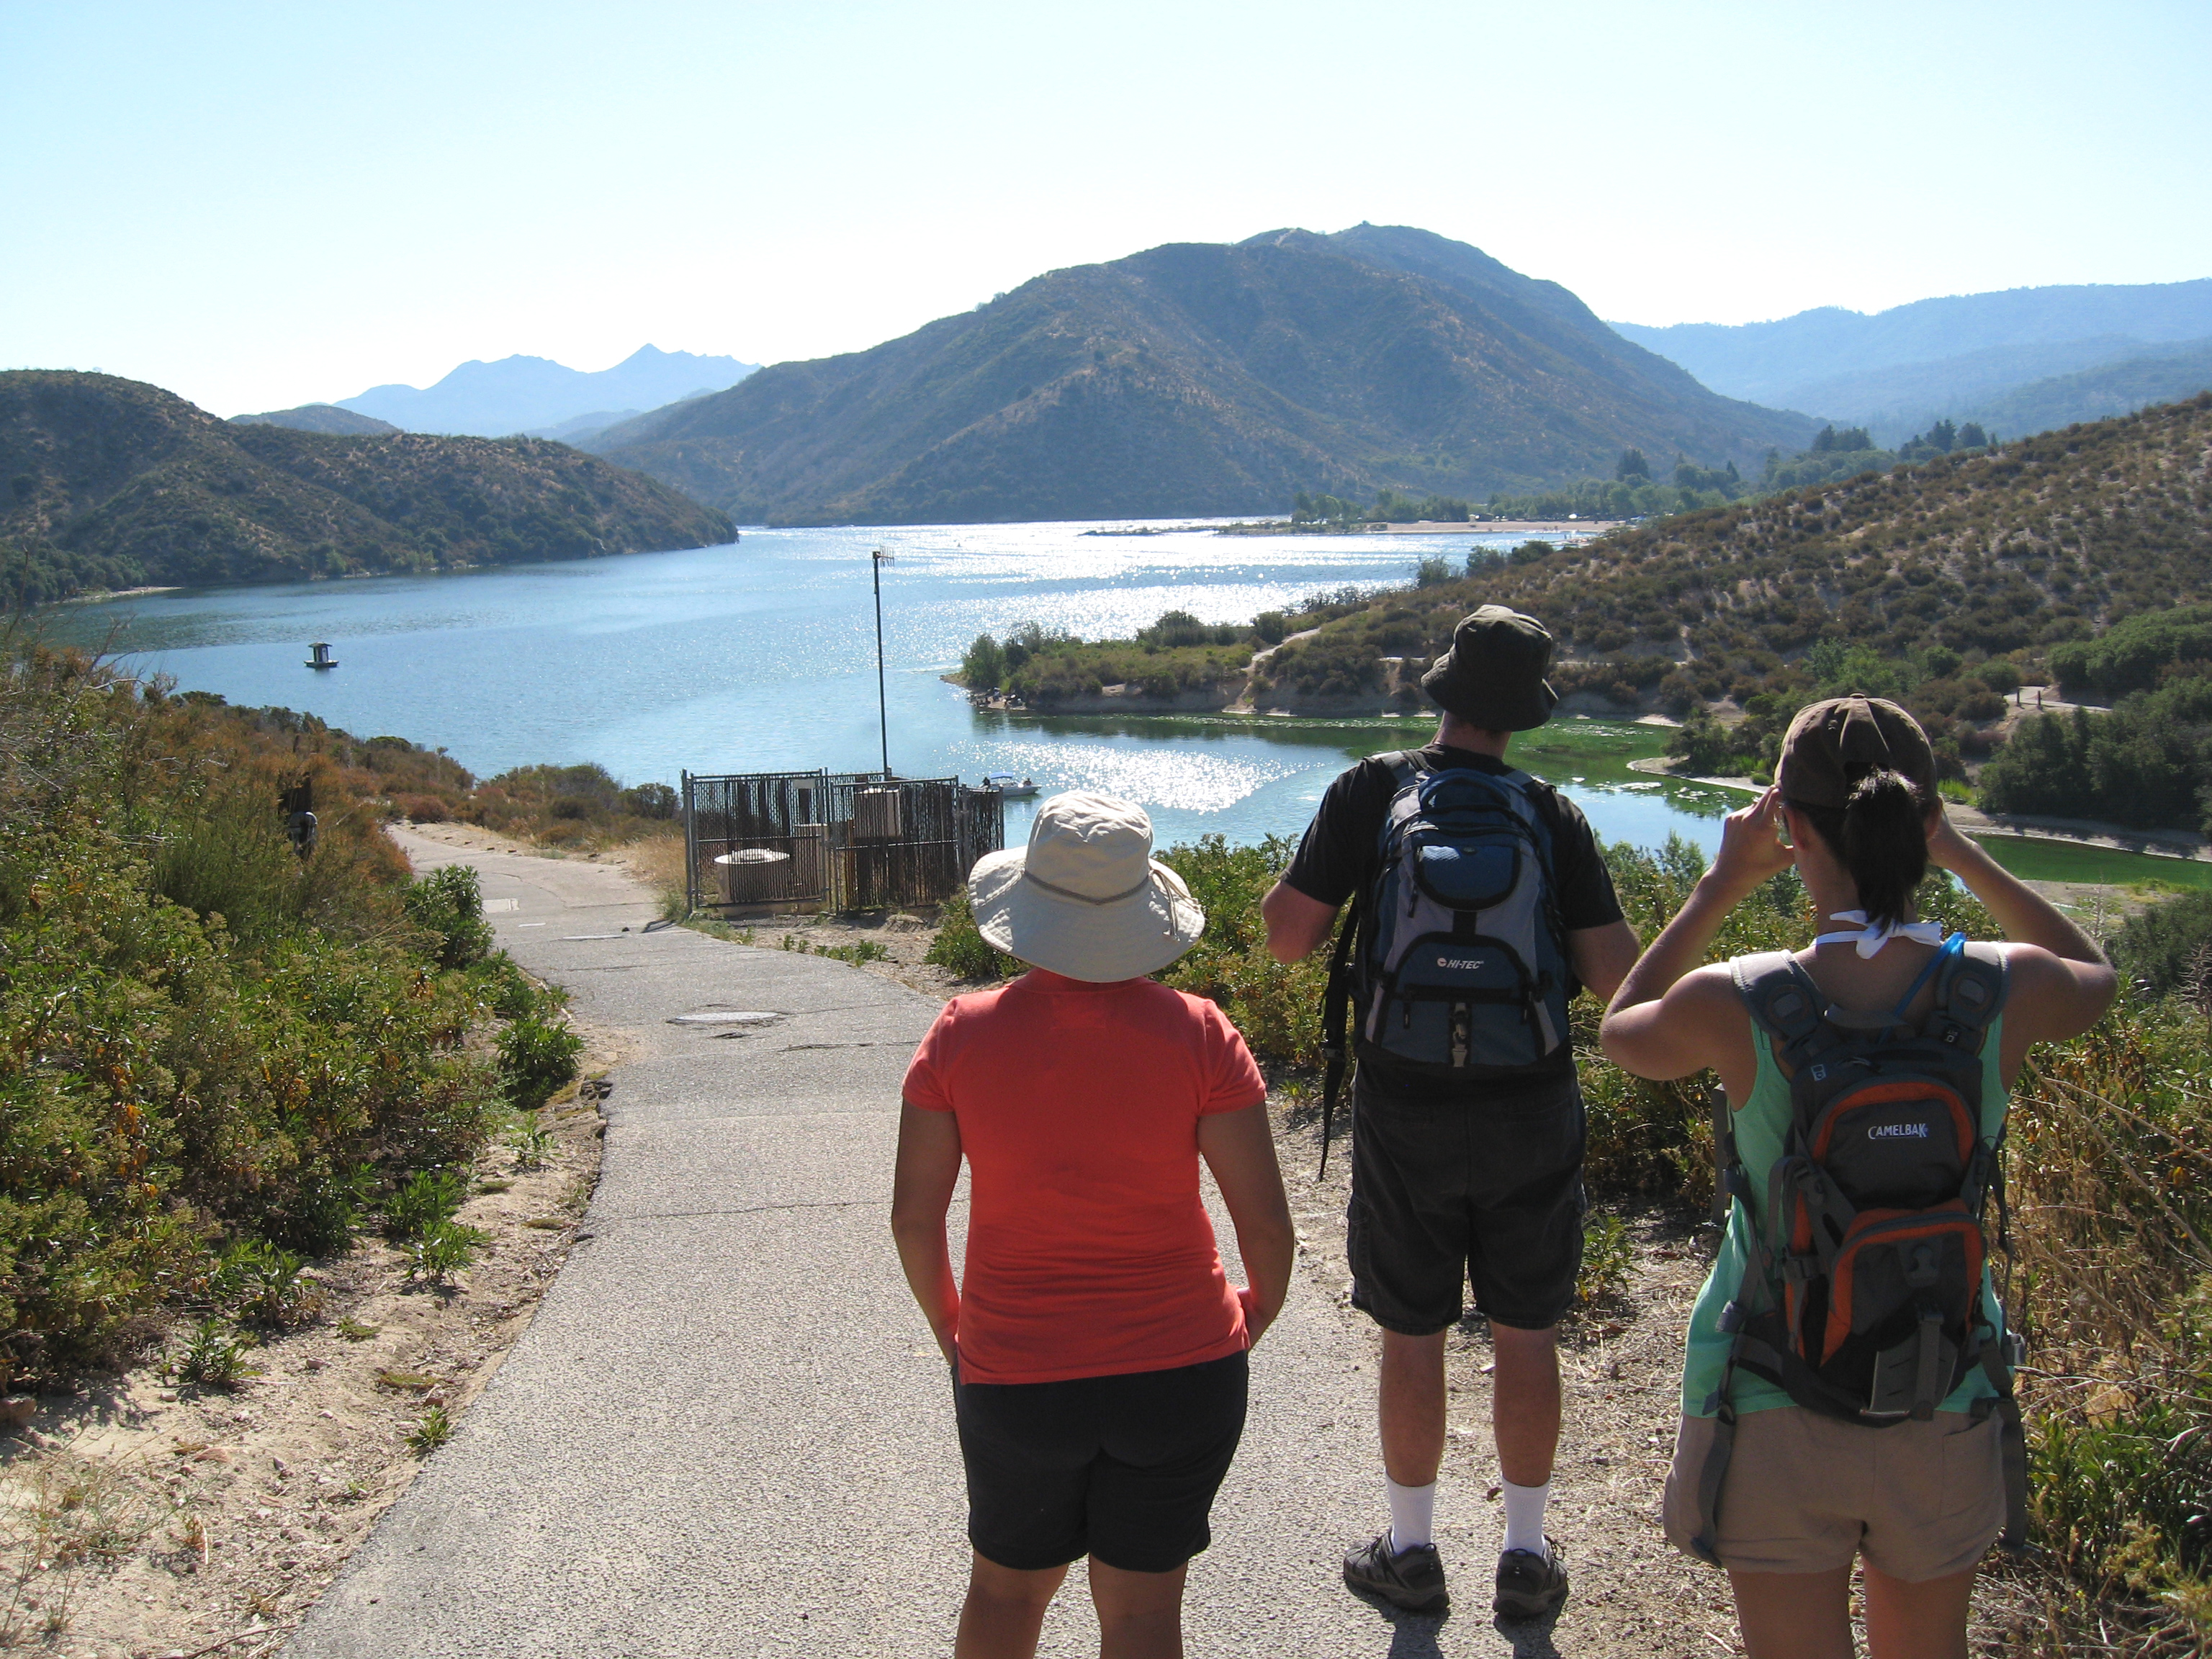
water, walking, mountain, people, hiking, trail, lake, adventure, view, mountain range, vacation, recreation, camping, tourism, california, ridge, creativecommons, sports, backpacking, ca, tours, silverwood, scienic, outdoor recreation, ultramarathon